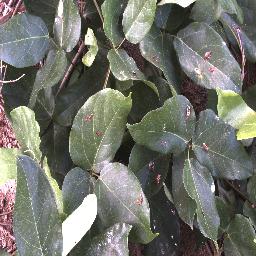
Label: negative